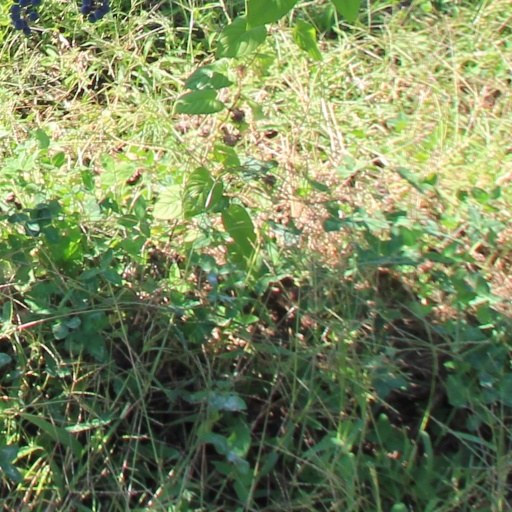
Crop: grape